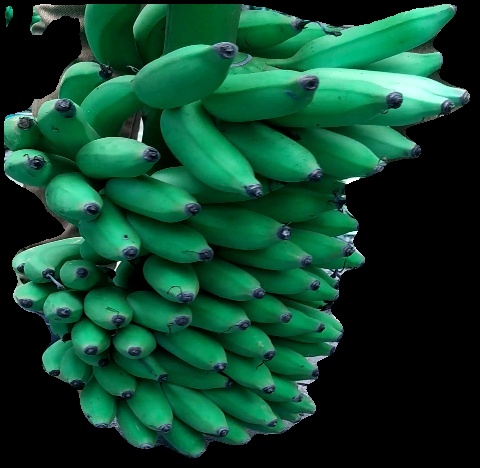
Variety: elakki-bale
Grade: grade1